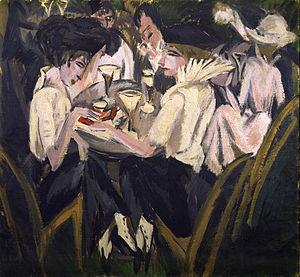
Le Brücke-Museum (Berlin), c'est-à-dire le musée du mouvement Die Brücke, possède des œuvres majeures des artistes de ce célèbre mouvement expressionniste né à Dresde : Ernst Ludwig Kirchner, Karl Schmidt-Rottluff, Erich Heckel et Fritz Bleyl, mais aussi de leurs amis : Emil Nolde, Max Pechstein, Otto Müller.